Martha Stewart (actress)

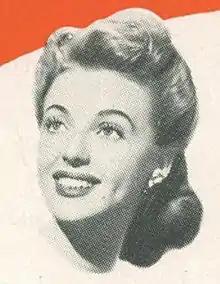
Martha Stewart on a billboard

Martha Ruth Stewart Shelley ( Haworth; October 7, 1922 – February 17, 2021), better known as Martha Stewart, was an American actress. She was noted for playing Mildred Atkinson in "In a Lonely Place" (1950) alongside Humphrey Bogart.